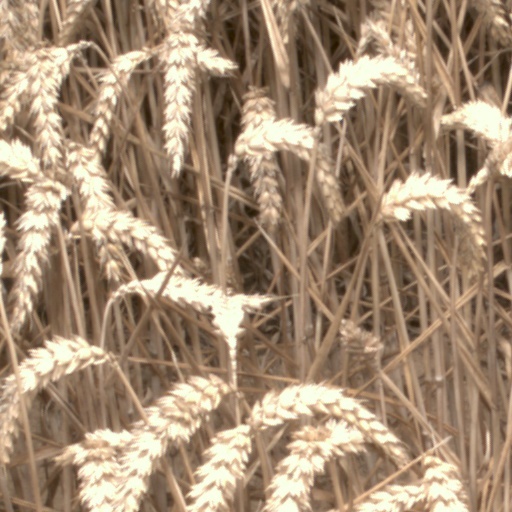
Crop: wheat